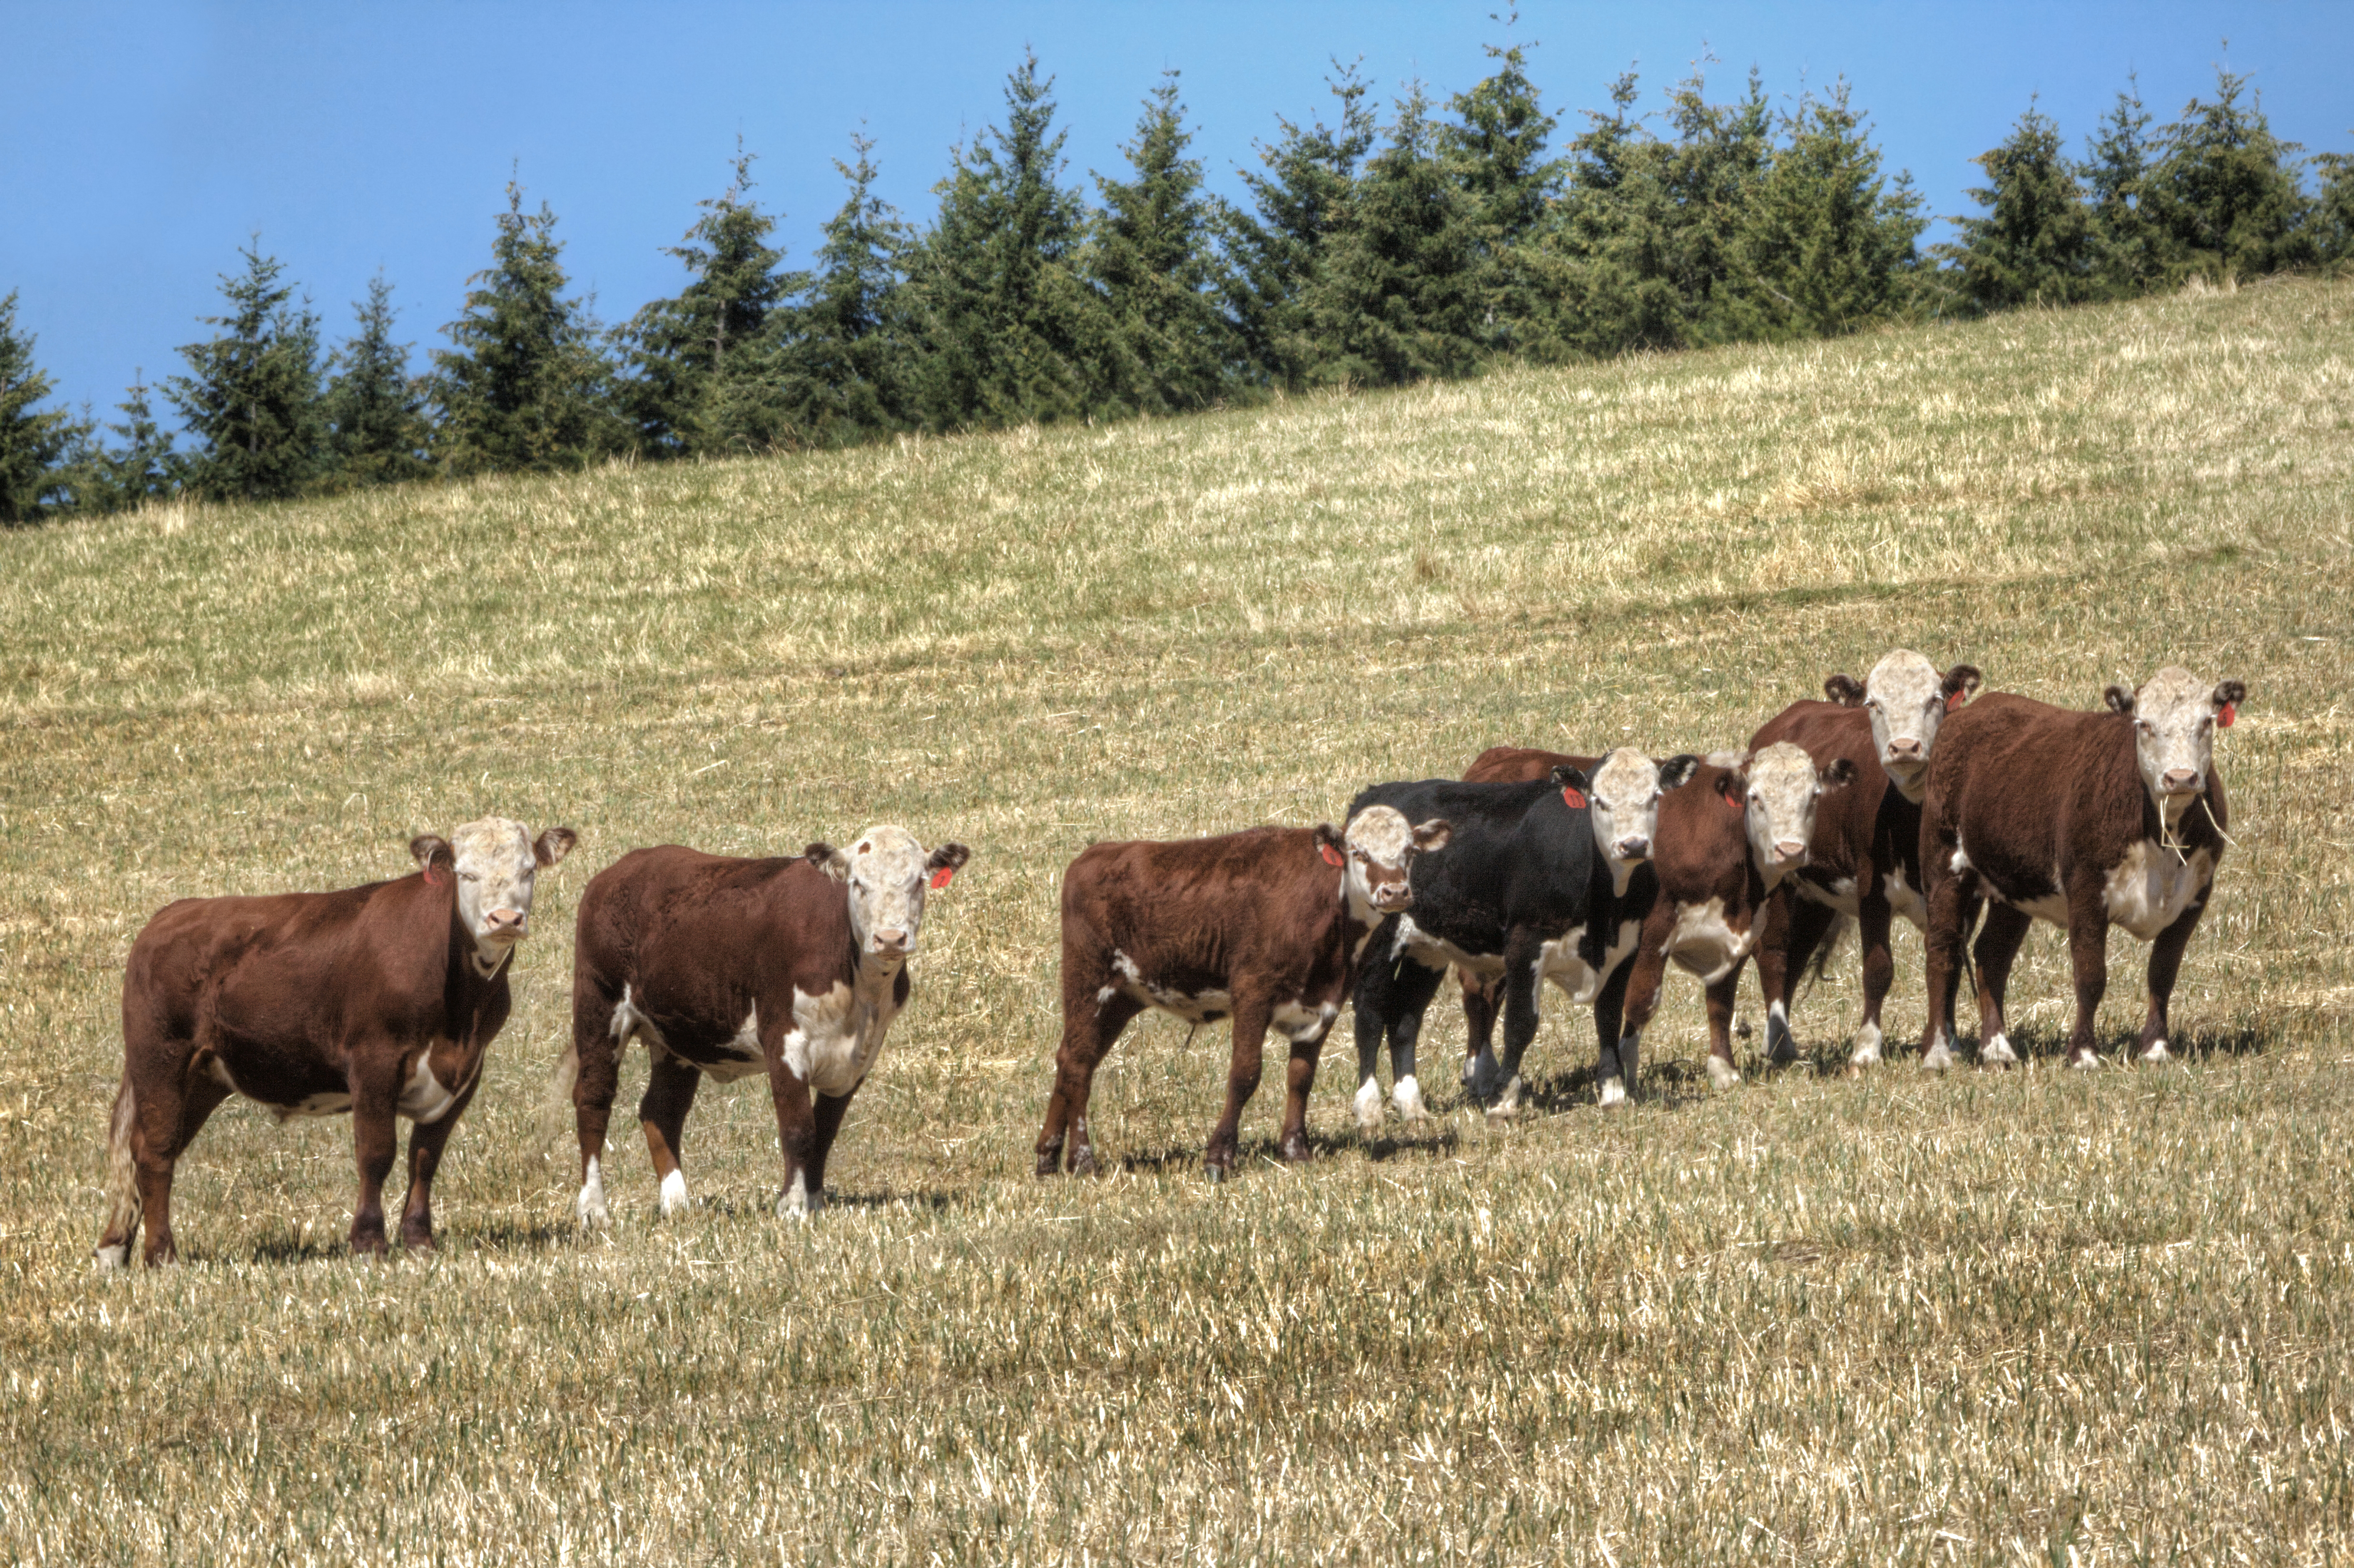
grass, road, field, farm, camera, meadow, prairie, cattle, herd, lens, pasture, grazing, ranch, canon, mammal, two, fauna, trees, cows, eos, is, grassland, mark, ii, 5d, county, images, usm, habitat, staring, northeast, seven, oregon, ian, sane, sublimity, silverton, ef100400mm, f4556l, marion, porter, thebovificentseven, holsteins, cattle like mammal